Sussex

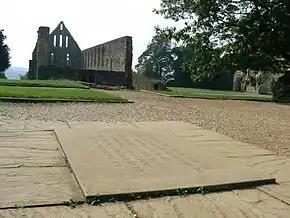
Battle Abbey was founded to commemorate William's victory in the Battle of Hastings. The high altar was placed to mark the spot where King Harold died.

A number of archaeologists now think there is a strong possibility that the Roman invasion of Britain in AD 43 started around Fishbourne and Chichester Harbour rather than the traditional landing place of Richborough in Kent. According to this theory, the Romans were called to restore the refugee Verica, a king whose capital was in the Selsey and Chichester area, who had been driven out by the Catuvellauni, a tribe based around modern Hertfordshire.